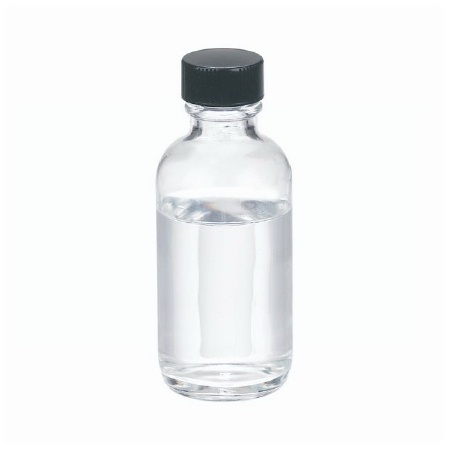
Fisher Scientific Boston Round Bottle Wheaton Soda-lime Glass 60 mL (2 oz.) - M-1009832-4623 | Case of 24
Delivery - 1-2 Weeks, Directly Ships from the Manufacturer 20-400 Phenolic Screw Closure, Polyethylene Liner, 3.7 Inch Height, 39 mm Diameter For solvent, chemical and sample storage Item Id 1009832 MF ID 02911333 Brand Wheaton® Manufacturer Fisher Scientific Application Boston Round Bottle Color Clear Lid Type Screw Cap Material Soda-lime Glass UNSPSC Code 41121818 Volume 60 ml (2 oz.)
Brand: Fisher Scientific
Category: Business & Industrial > Science & Laboratory > Laboratory Supplies > Beakers